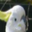
Label: bird